Hugues Krafft

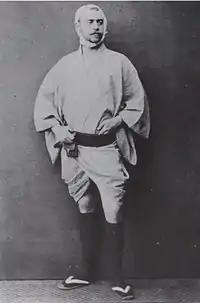
Hugues Krafft in Japan in 1882–1883

Hugues Krafft (1853 – 1935) was a photographer born in Paris. He travelled around the world, and visited Japan in 1882–1883. He left numerous quality photographs of the period.